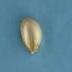
Maize quality: Good